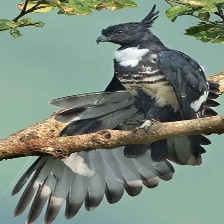
Species: BLACK BAZA
Scientific name: AVICEDA LEUPHOTES